2016–17 Women's Big Bash League season

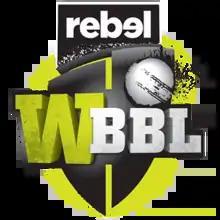
Logo of the 2016–17 Women's Big Bash League season

The 2016–17 Women's Big Bash League season or WBBL|02 was the second season of the Women's Big Bash League (WBBL), the semi-professional women's Twenty20 domestic cricket competition in Australia. The tournament ran from 10 December 2016 to 28 January 2017.